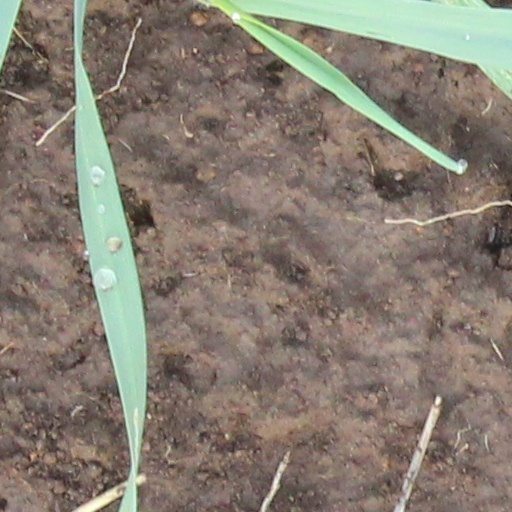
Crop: wheat